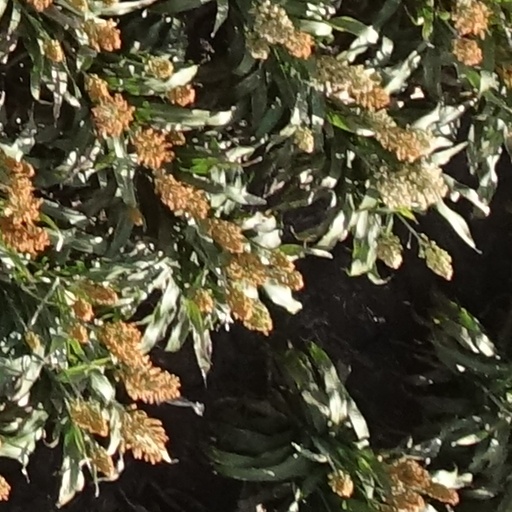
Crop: sorghum